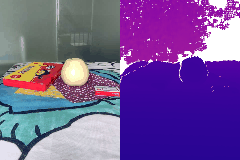
Label: apple